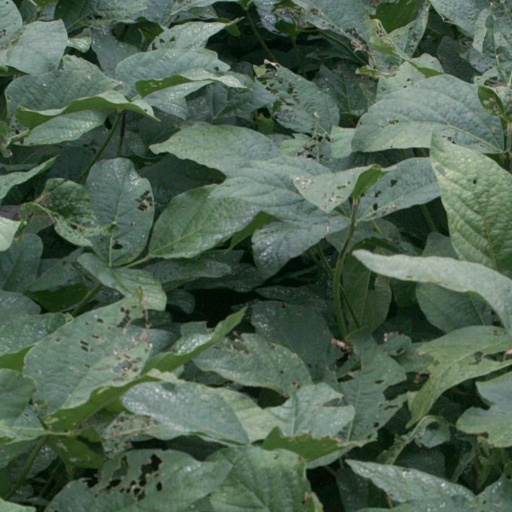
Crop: soybean